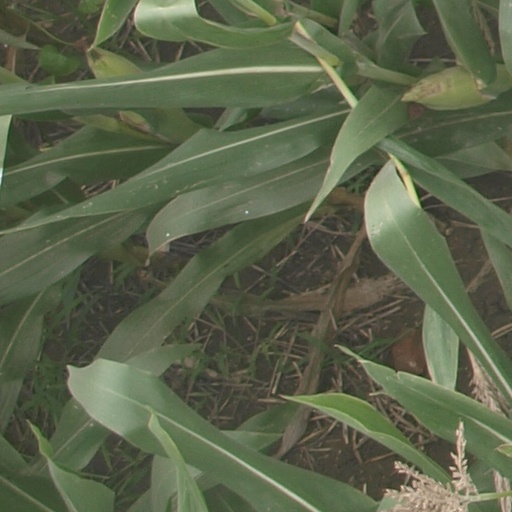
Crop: maize; corn